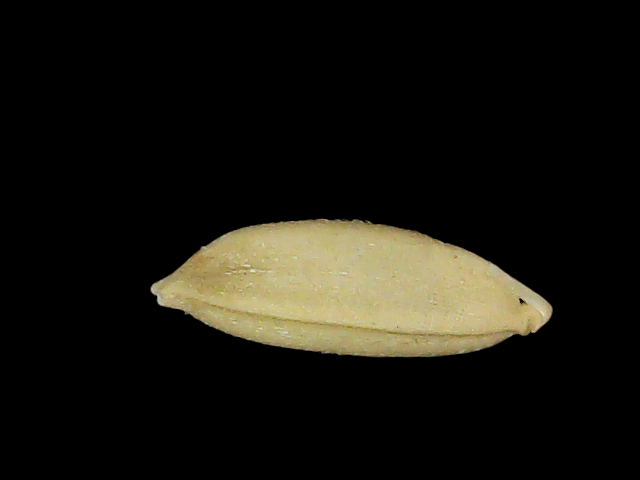
Rice variety: Br23